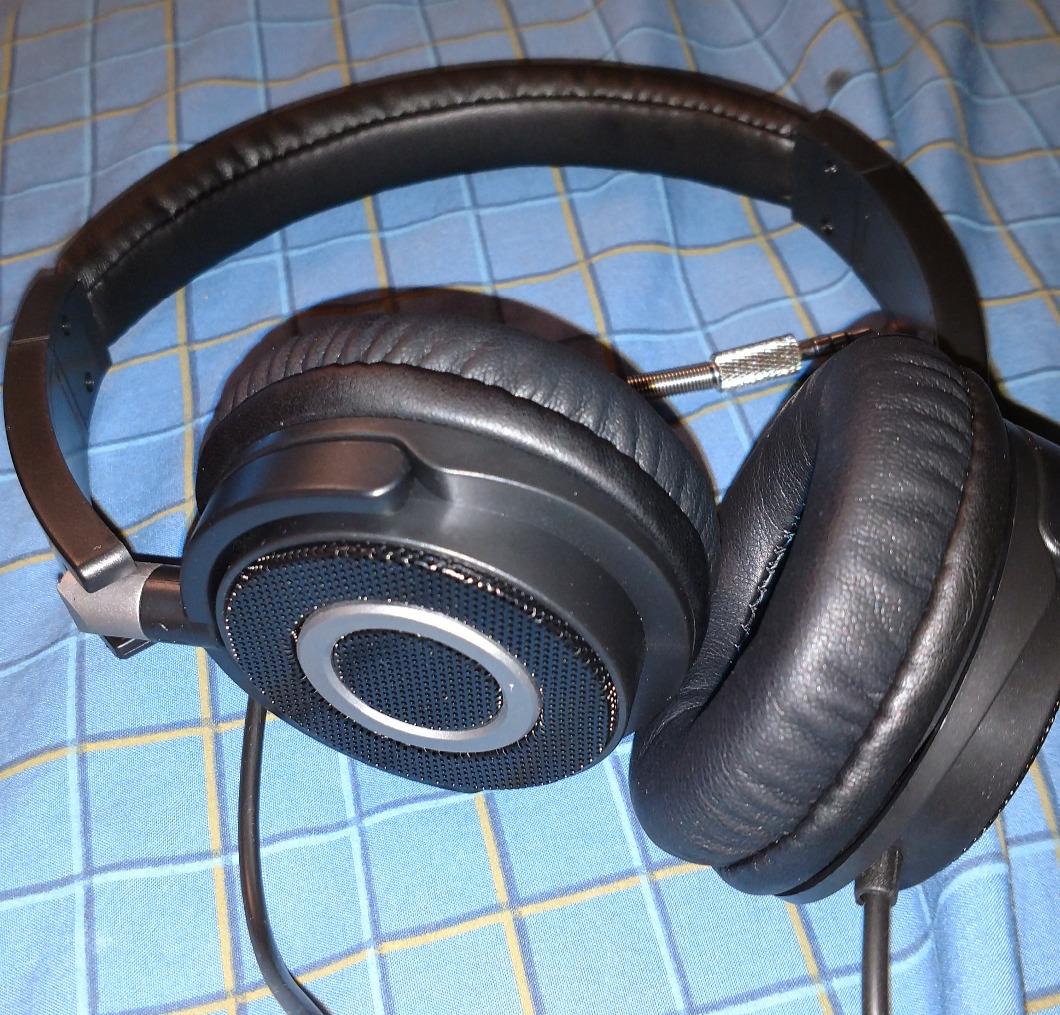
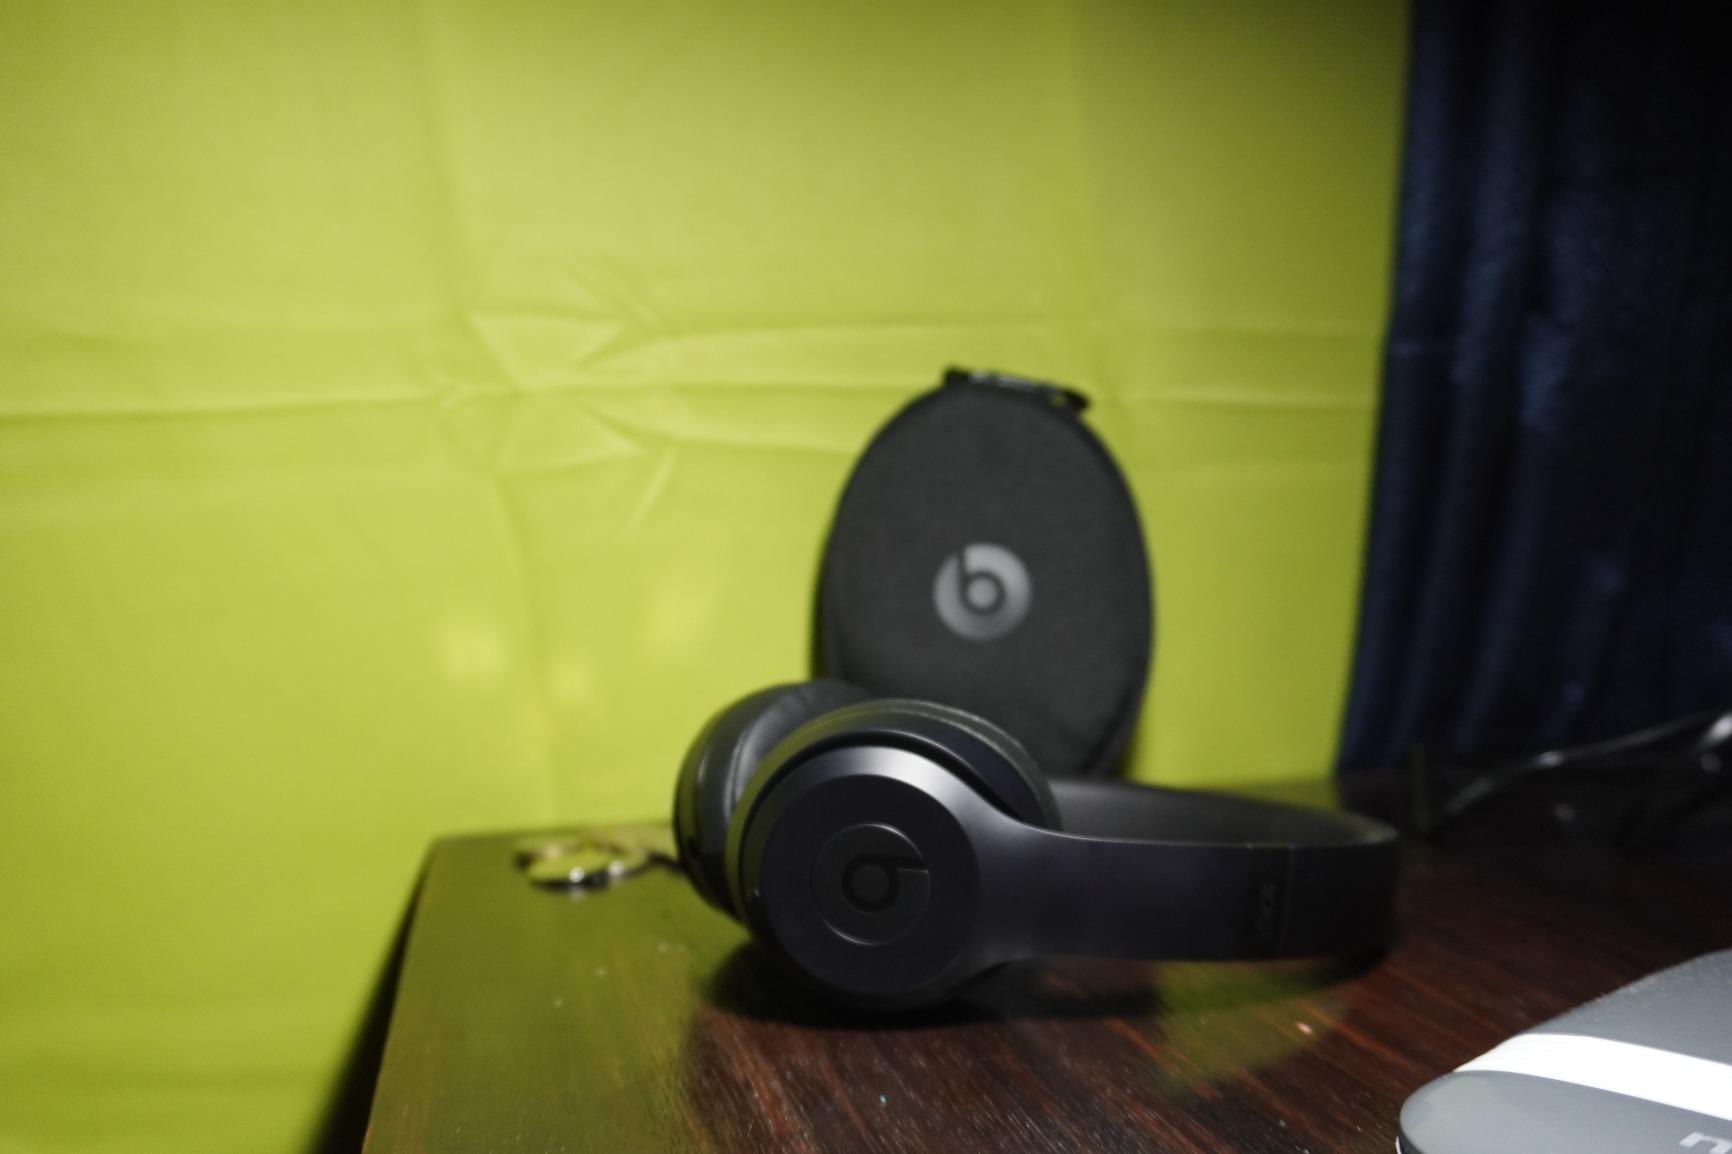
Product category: headphones
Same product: no